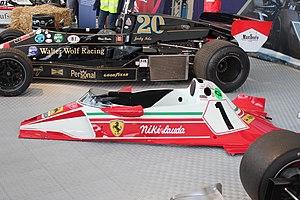
Le Grand Prix automobile de Monaco 2019 disputé le 26 mai 2019 sur le circuit de Monaco, est la 1003ᵉ épreuve du championnat du monde de Formule 1 courue depuis 1950. Il s'agit de la soixante-sixième édition du Grand Prix de Monaco comptant pour le championnat du monde de Formule 1 et la sixième manche du championnat 2019.